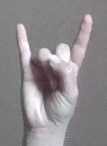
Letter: la